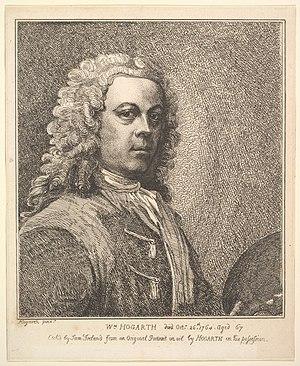
Les gravures de William Hogarth sont l'ensemble de la production de l'artiste britannique William Hogarth comme graveur ou comme inventeur, c'est-à-dire comme auteur du dessin destiné à être gravé par un autre artiste.